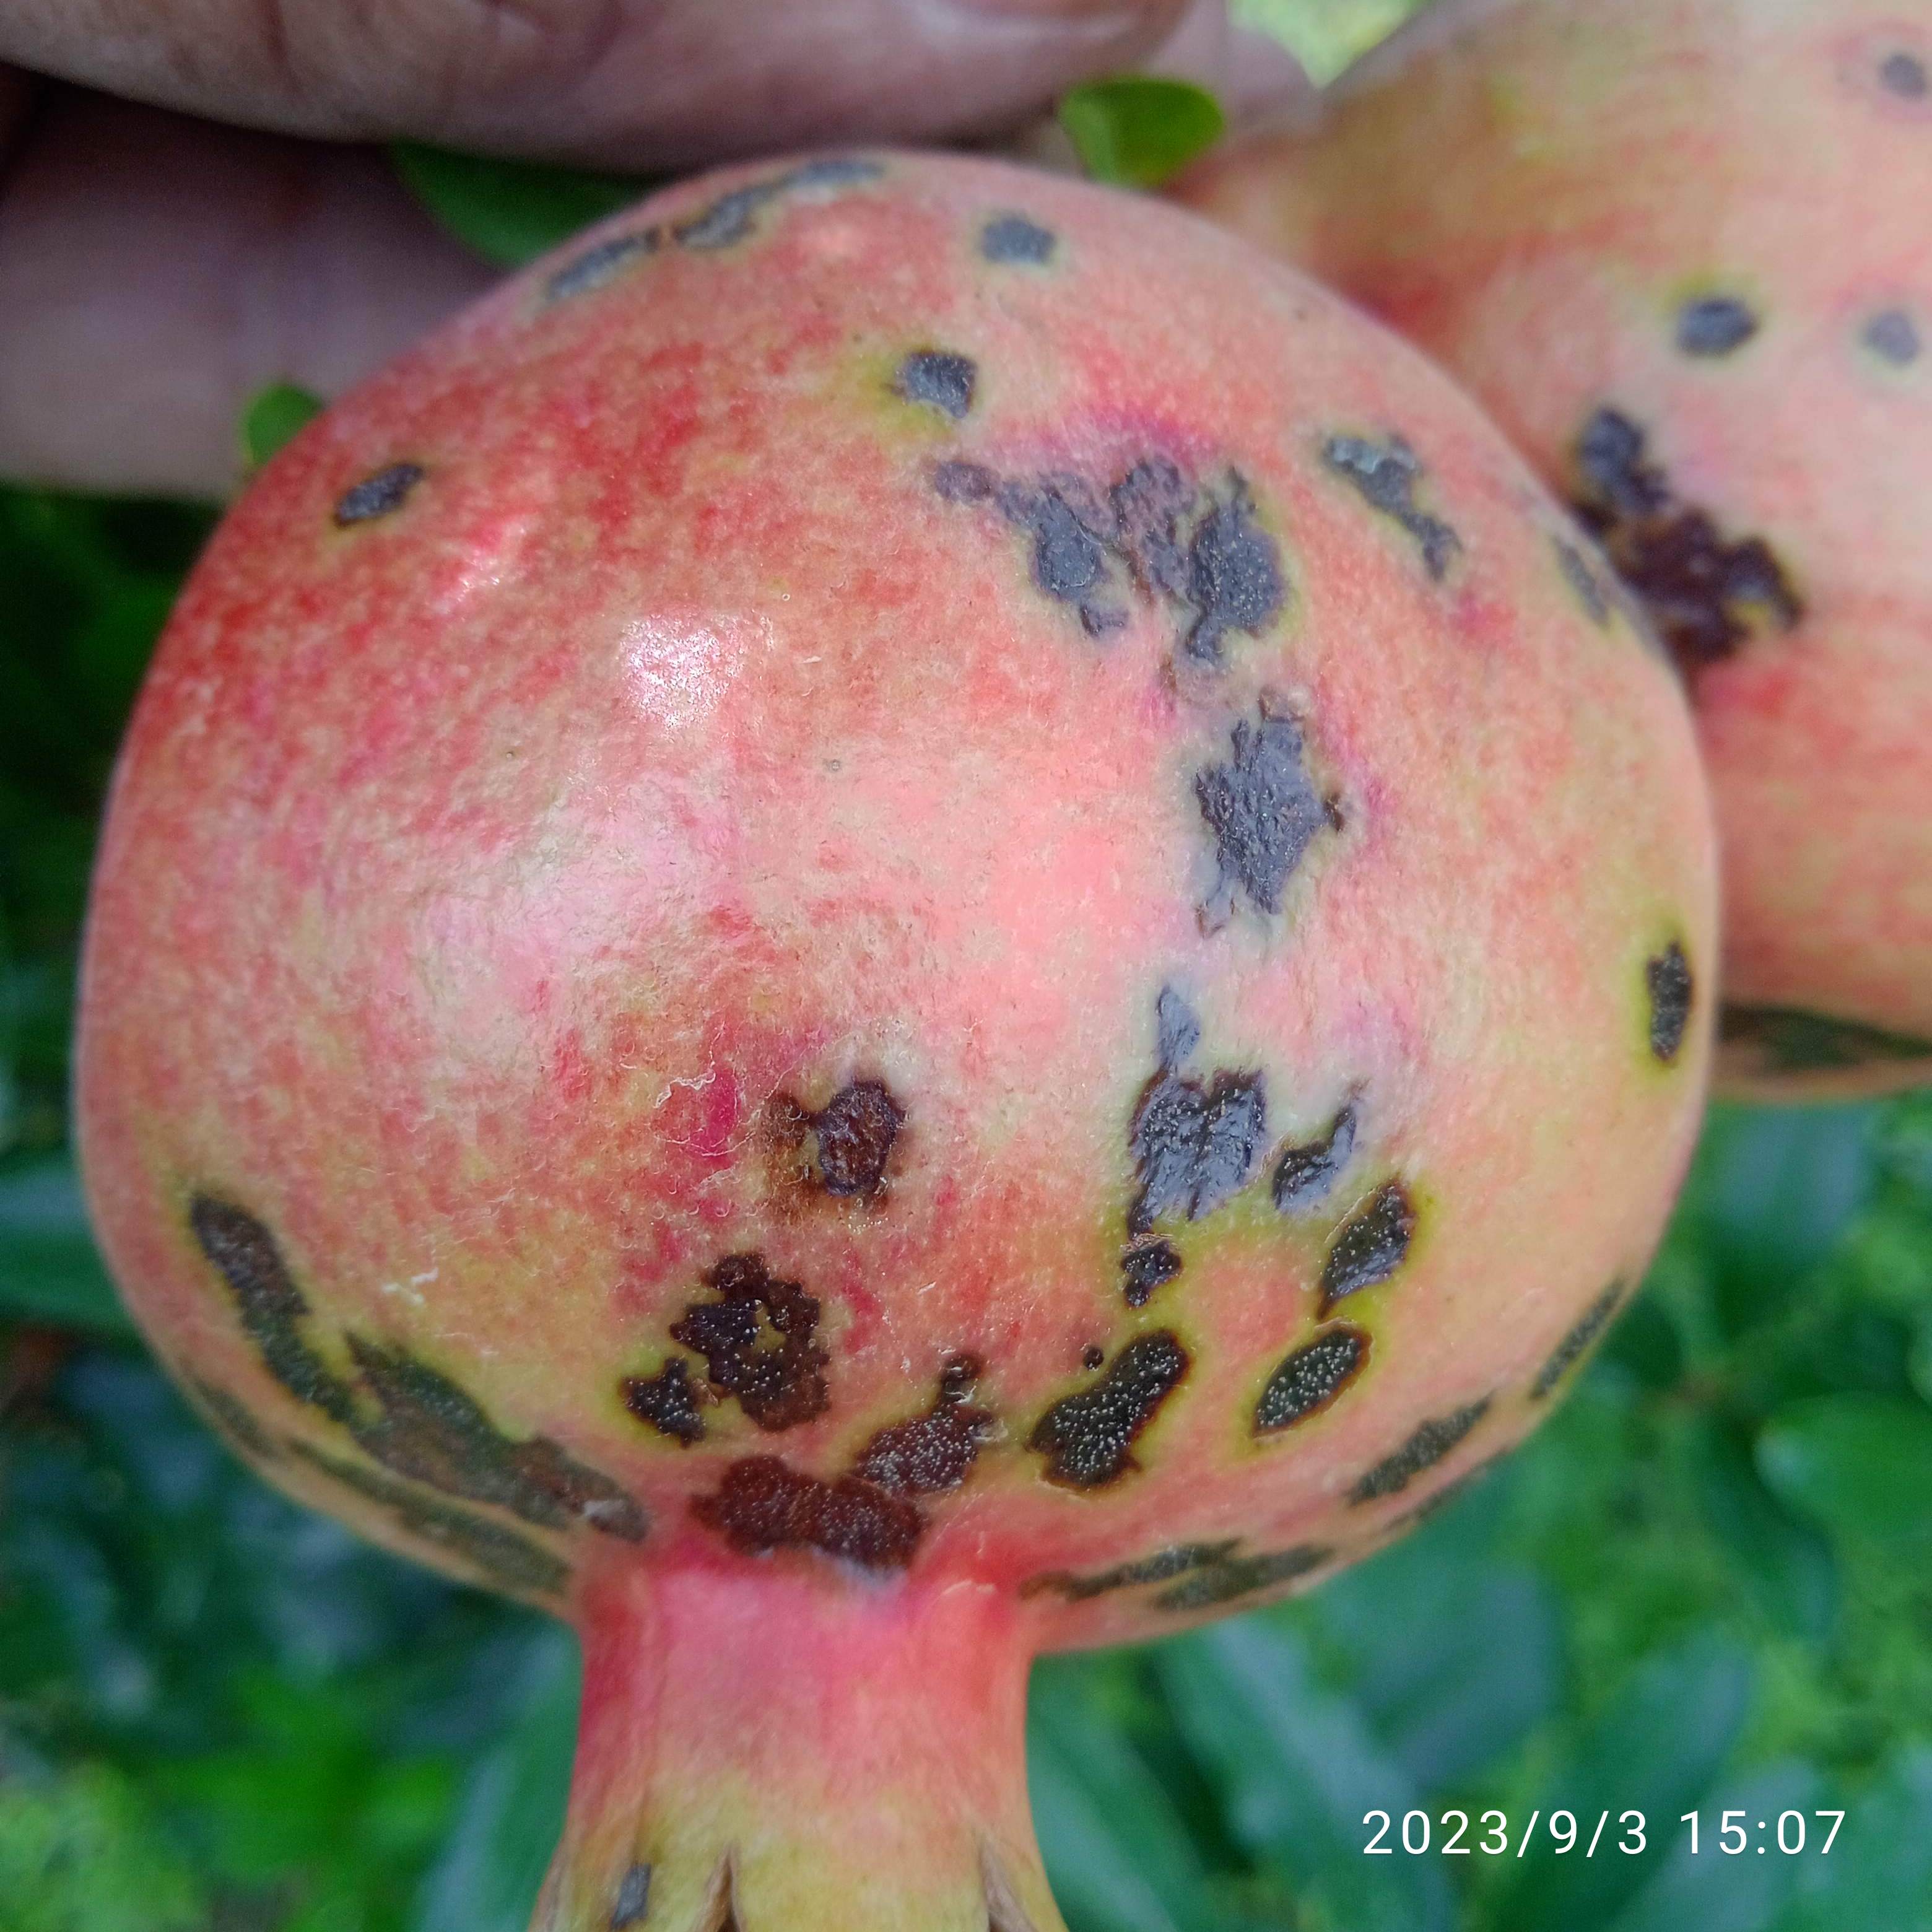
Label: Anthracnose